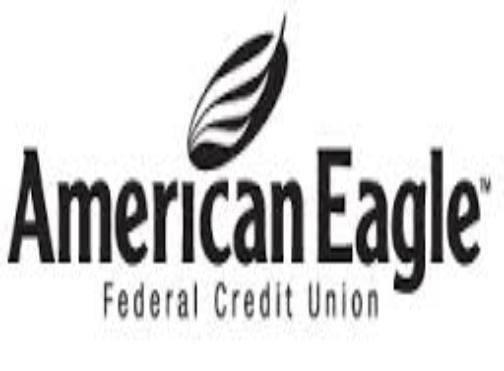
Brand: American Eagle
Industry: Clothes